Demographics of Bermuda

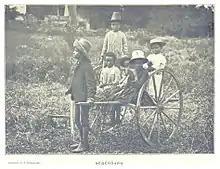
Black children on Bermuda, 1895

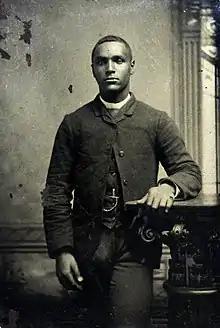
Young 19th-century Bermudian man

By 1831, the permanent population of Bermuda' (not including the thousands of Royal Navy sailors and marines or British Army and Board of Ordnance soldiers based in Bermuda, or the 1,500 convicts shipped from Britain and Ireland to labour at the Royal Naval Dockyard) was 11,250, including 7,330 white and free coloured, and 3,920 enslaved (coloured).